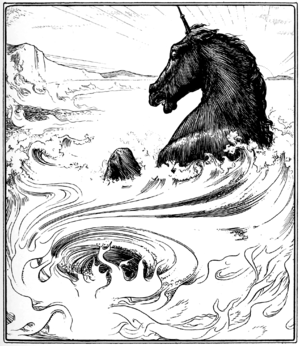
La symbolique du cheval est l'étude de la représentation du cheval dans la mythologie, les religions, le folklore populaire, l'art, la littérature et la psychanalyse en tant que symbole, dans sa capacité à désigner, à signifier un concept abstrait, au-delà de la réalité physique de l’animal quadrupède. De nombreux rôles et des dons magiques s'associent au cheval à toutes les époques et dans toutes les régions du monde où des populations humaines se sont trouvées en contact avec lui, faisant du cheval l'animal le plus symboliquement chargé, avec le serpent.
Le noir est une couleur de robe du cheval, où la peau et le pelage de l'animal sont complètement noirs. C'est aussi une robe de base chez le cheval, différents gènes tels que le Dun ou le Silver pouvant en modifier l'apparence. Lorsqu'elle est totalement dépourvue de poils blancs, elle est dite zain. Elle peut aussi présenter des marques blanches.